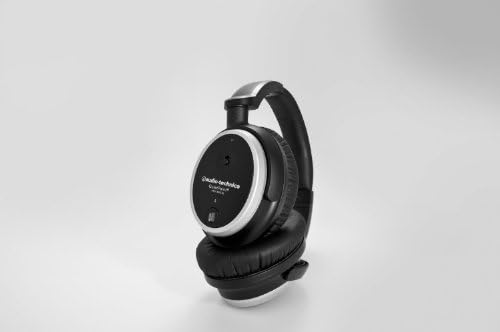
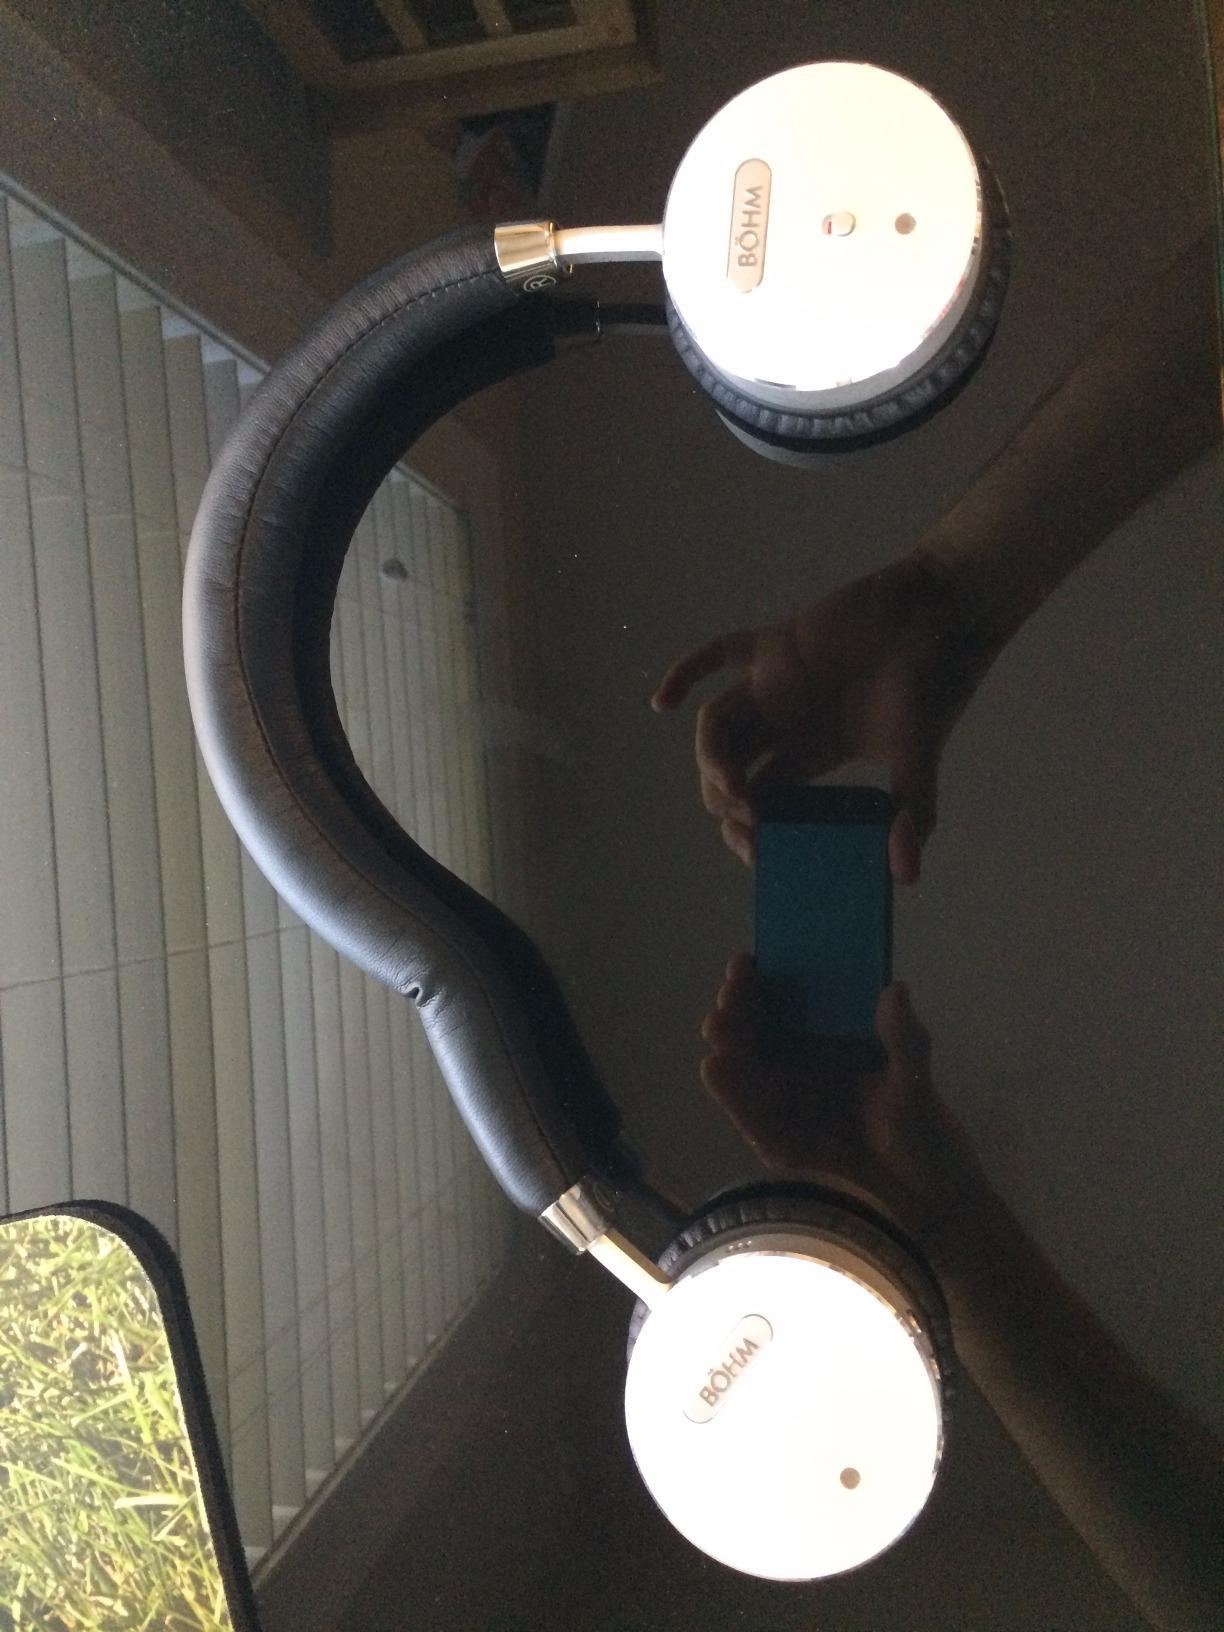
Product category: headphones
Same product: no